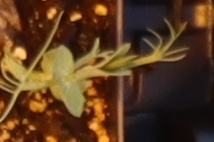
Label: Field Pea